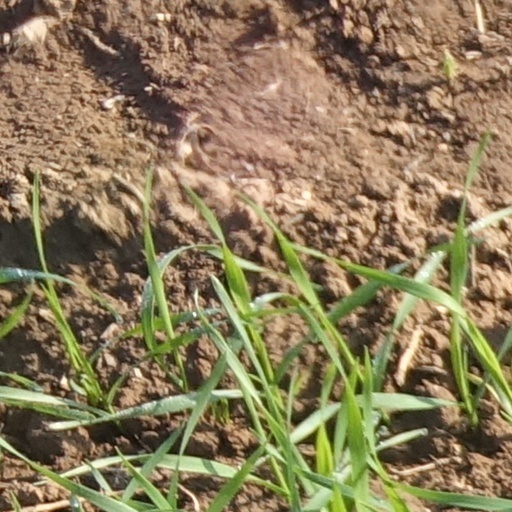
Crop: wheat